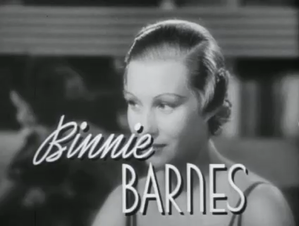
The First Hundred Years est un film américain réalisé par Richard Thorpe, sorti en 1938.